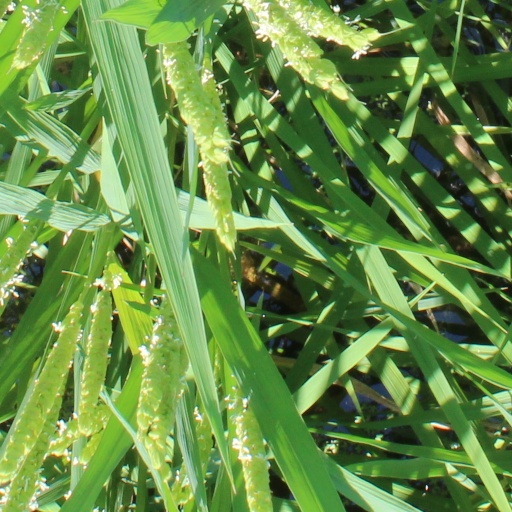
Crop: rice